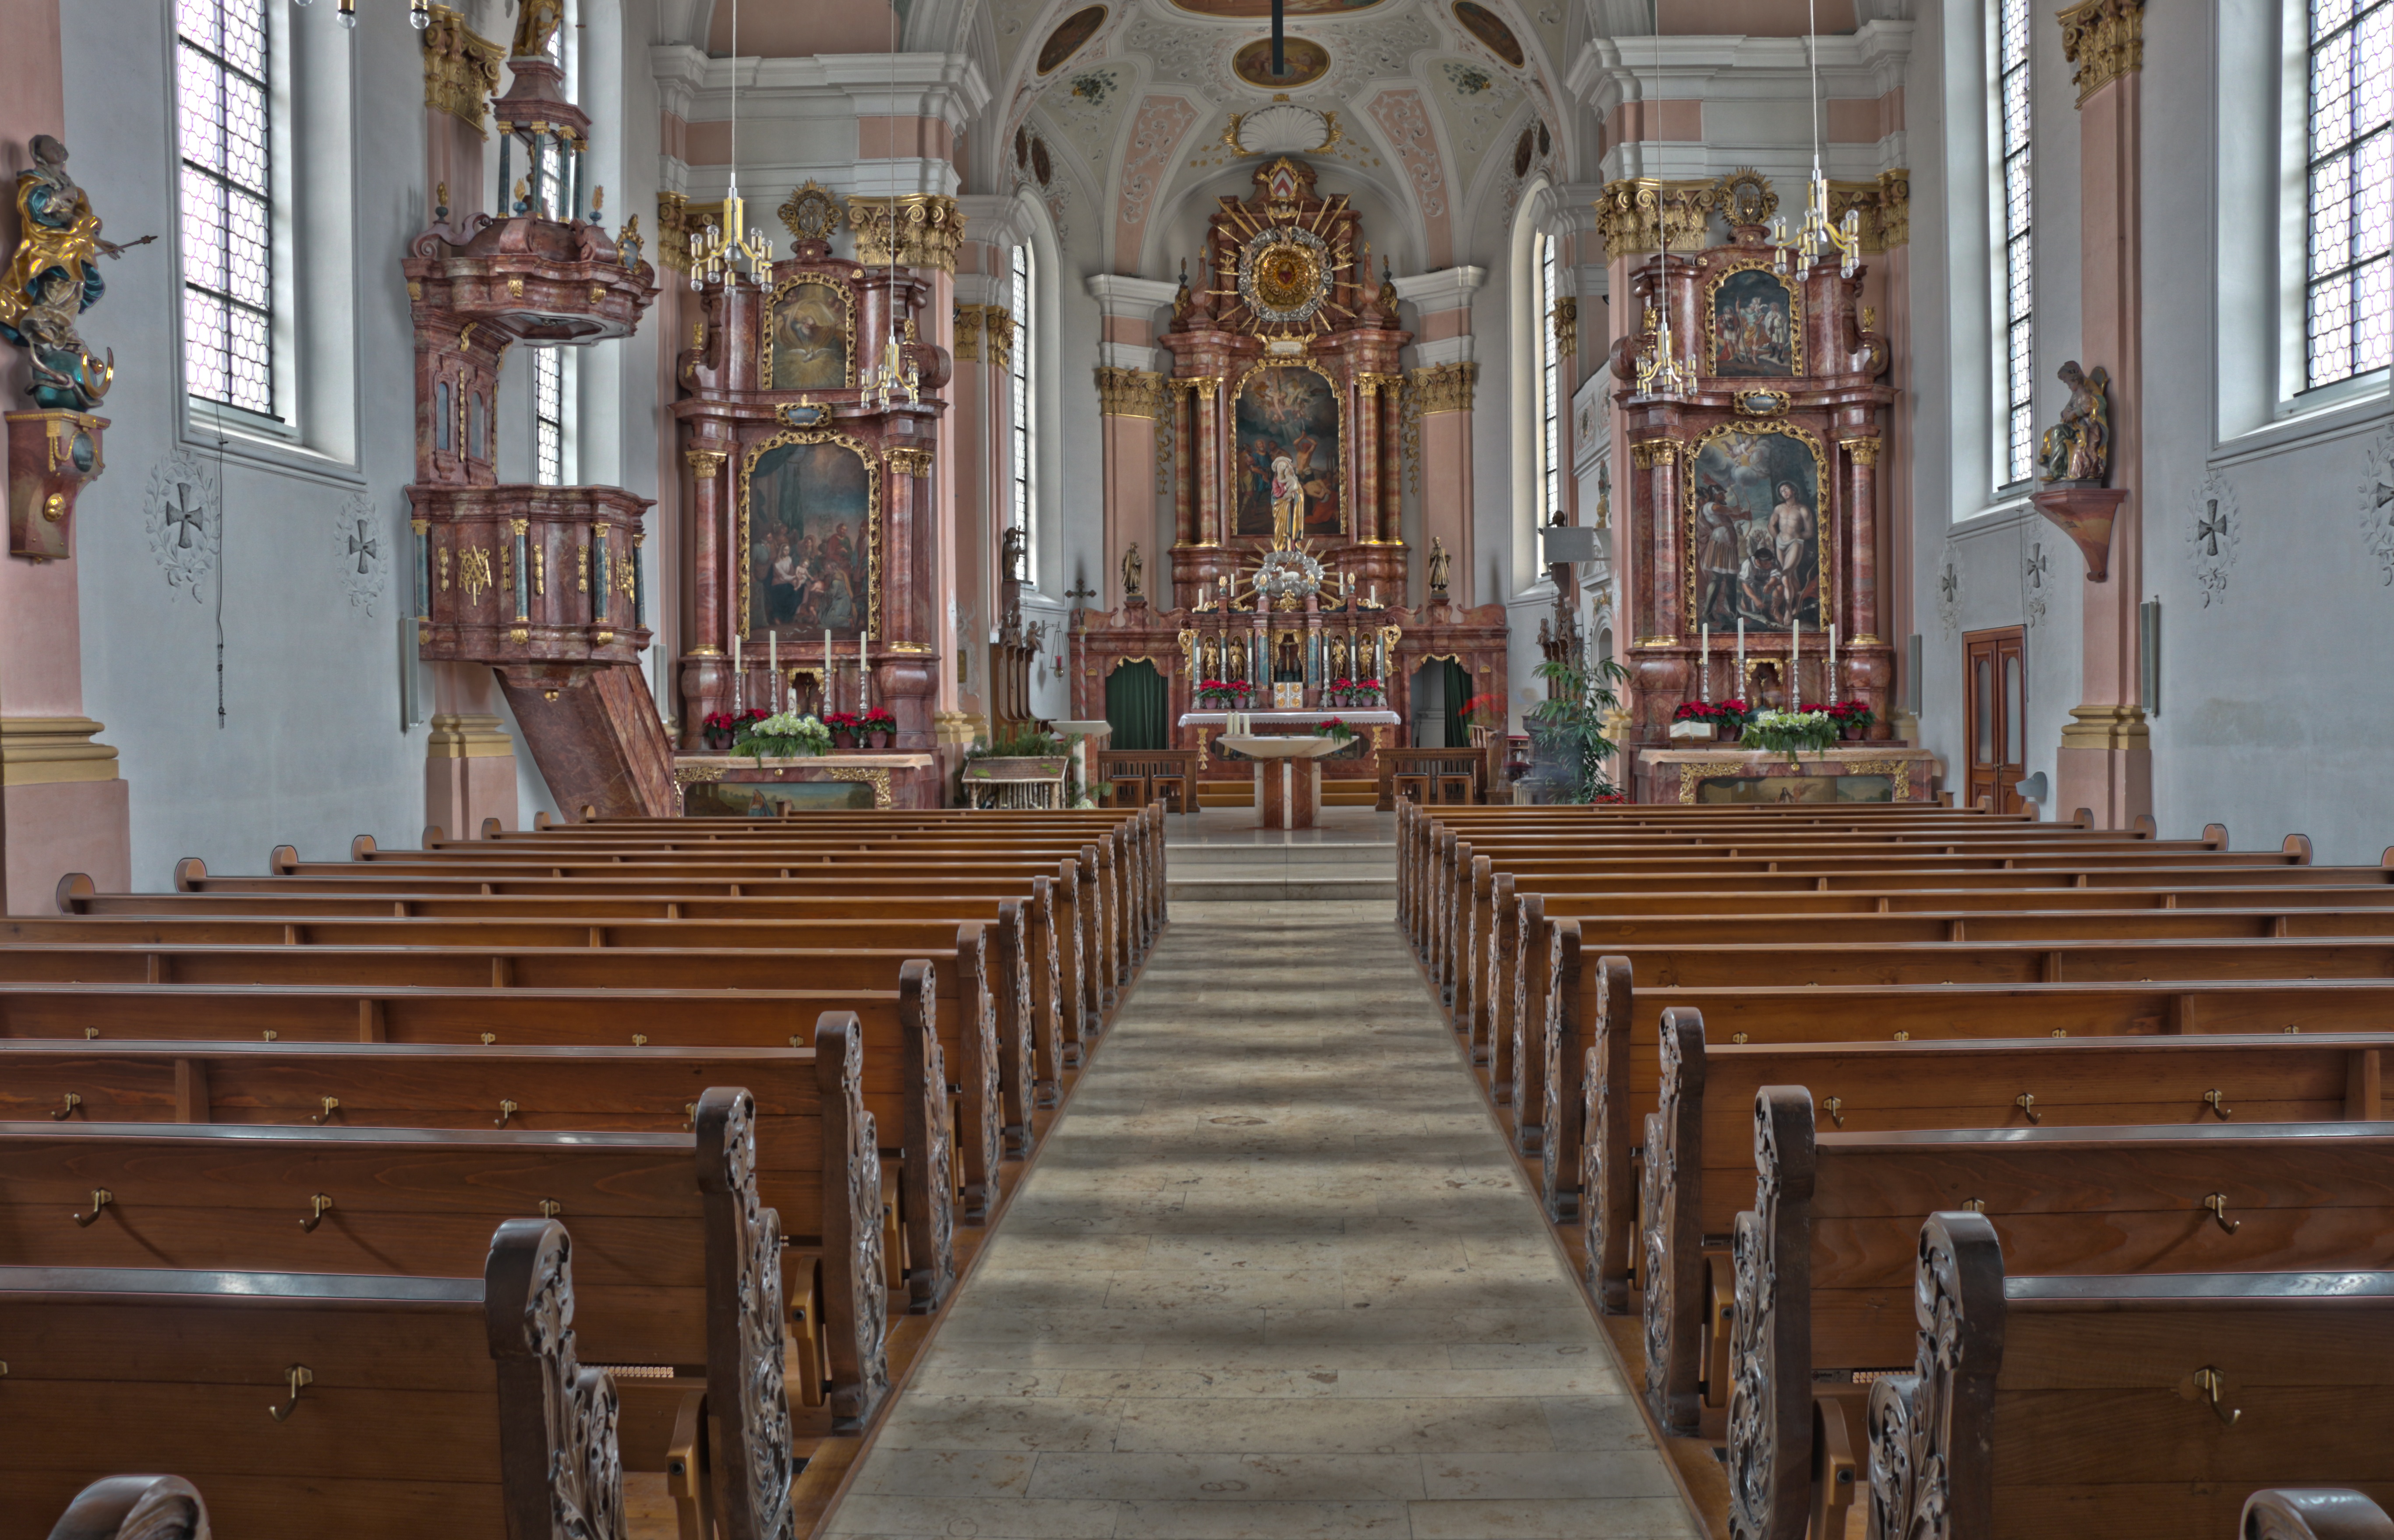
building, church, cathedral, chapel, place of worship, aisle, hdr, altar, shrine, synagogue, basilica, benches, baroque, baroque church, baroque style, dellmensingen